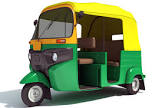
Vehicle type: Auto Rickshaws